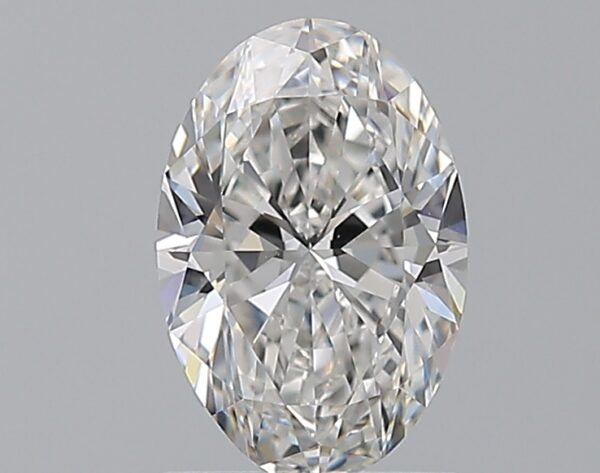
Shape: oval
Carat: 1.2
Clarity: VS1
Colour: F
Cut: EX
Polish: EX
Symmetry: VG
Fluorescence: F
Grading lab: GIA
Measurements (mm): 8.67 x 5.78 x 3.64